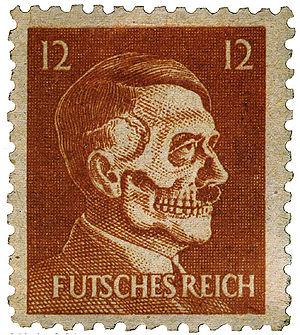
Vignette de propagande (Hitler au visage cadavérique et légende ""Reich fichu"" au lieu de ""Poste du Reich"") produite par les États-Unis d'Amérique pour être utilisé sur du courrier de propagande antinazie, pendant l'opération Corn Flakes (Seconde Guerre mondiale).
L’antigermanisme est une attitude d'hostilité ou de peur manifestée envers l'Allemagne, les Allemands, la culture ou la langue allemande.
Un faux timbre est un timbre-poste réalisé de manière illégale pour tromper soit l'autorité émettrice, soit les collectionneurs dans le cas de pièces de collection. L'objectif du faussaire peut être l'appât du gain, mais aussi la prouesse artistique ; la propagande peut également animer la création de faux pour tromper la poste.
L'opération Corn Flakes était une opération de propagande menée par les Office of Strategic Services des États-Unis en février 1945-mars 1945 afin de saper le moral des populations civiles allemandes et autrichiennes, à la fin de la Seconde Guerre mondiale. L’idée était de faire passer dans le courrier des lettres contenant des journaux antinazis et convaincre la population que la fin du conflit était proche.